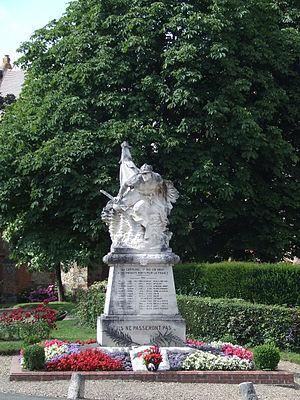
Le monument aux morts d'Ons-en-Bray.
Ons-en-Bray est une commune française située dans le département de l'Oise, en région Hauts-de-France.